Zweibrücken Air Base

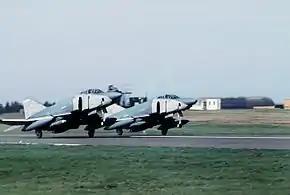
The last RF-4Cs leave Zweibrücken on 12 April 1991.

With the end of the Cold War, the USAF presence at Zweibrücken was gradually phased out. In addition, the 1960s-era RF-4C Phantoms were costing more and more to maintain. Tactical reconnaissance was being handled more and more by other means, and the need for the 26th TRW was becoming less and less critical to USAFE planners. As a result, the RF-4Cs of the 38th TRS were sent to 309th Aerospace Maintenance and Regeneration Group 1 April 1991 and the squadron was inactivated.